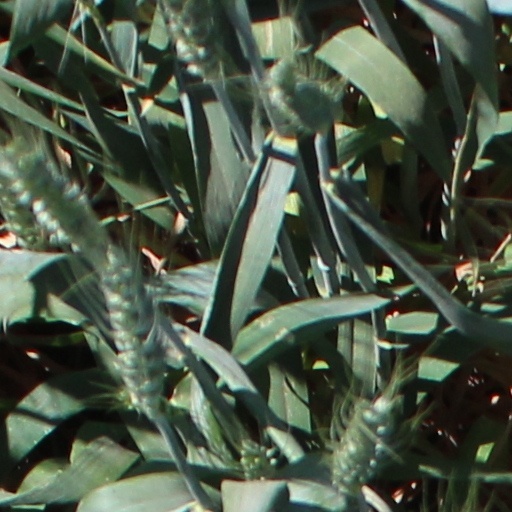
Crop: wheat